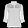
Label: Shirt